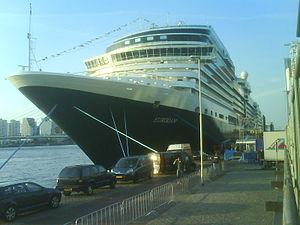
Le MS Eurodam est un navire de croisière appartenant à la société Holland America Line. Il s'agit actuellement du plus grand navire de cette compagnie.